Keren, Eritrea

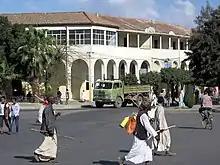
City scenery in Keren

Keren was originally a trading settlement on the Ethiopian frontier, laying on an arid highland plain between the Ansaba and Barka rivers. The settlement owned its importance to its position on the trade route between Massawa and Sudan. The market was largely dominated by traders from Arkiko, whose grain was brought for purchase in exchange for camels of the local Hedareb tribe. Goods sold at Keren also included cotton cloth from Sennar and Egypt, as well as ivory, skins, ostrich feathers and maize from Tigre and Amhara. Much of these goods were purchased by traders travelling up from Massawa. In the middle of the 19th century, Keren was estimated to be a settlement of 350 huts and around 2,000 inhabitants.